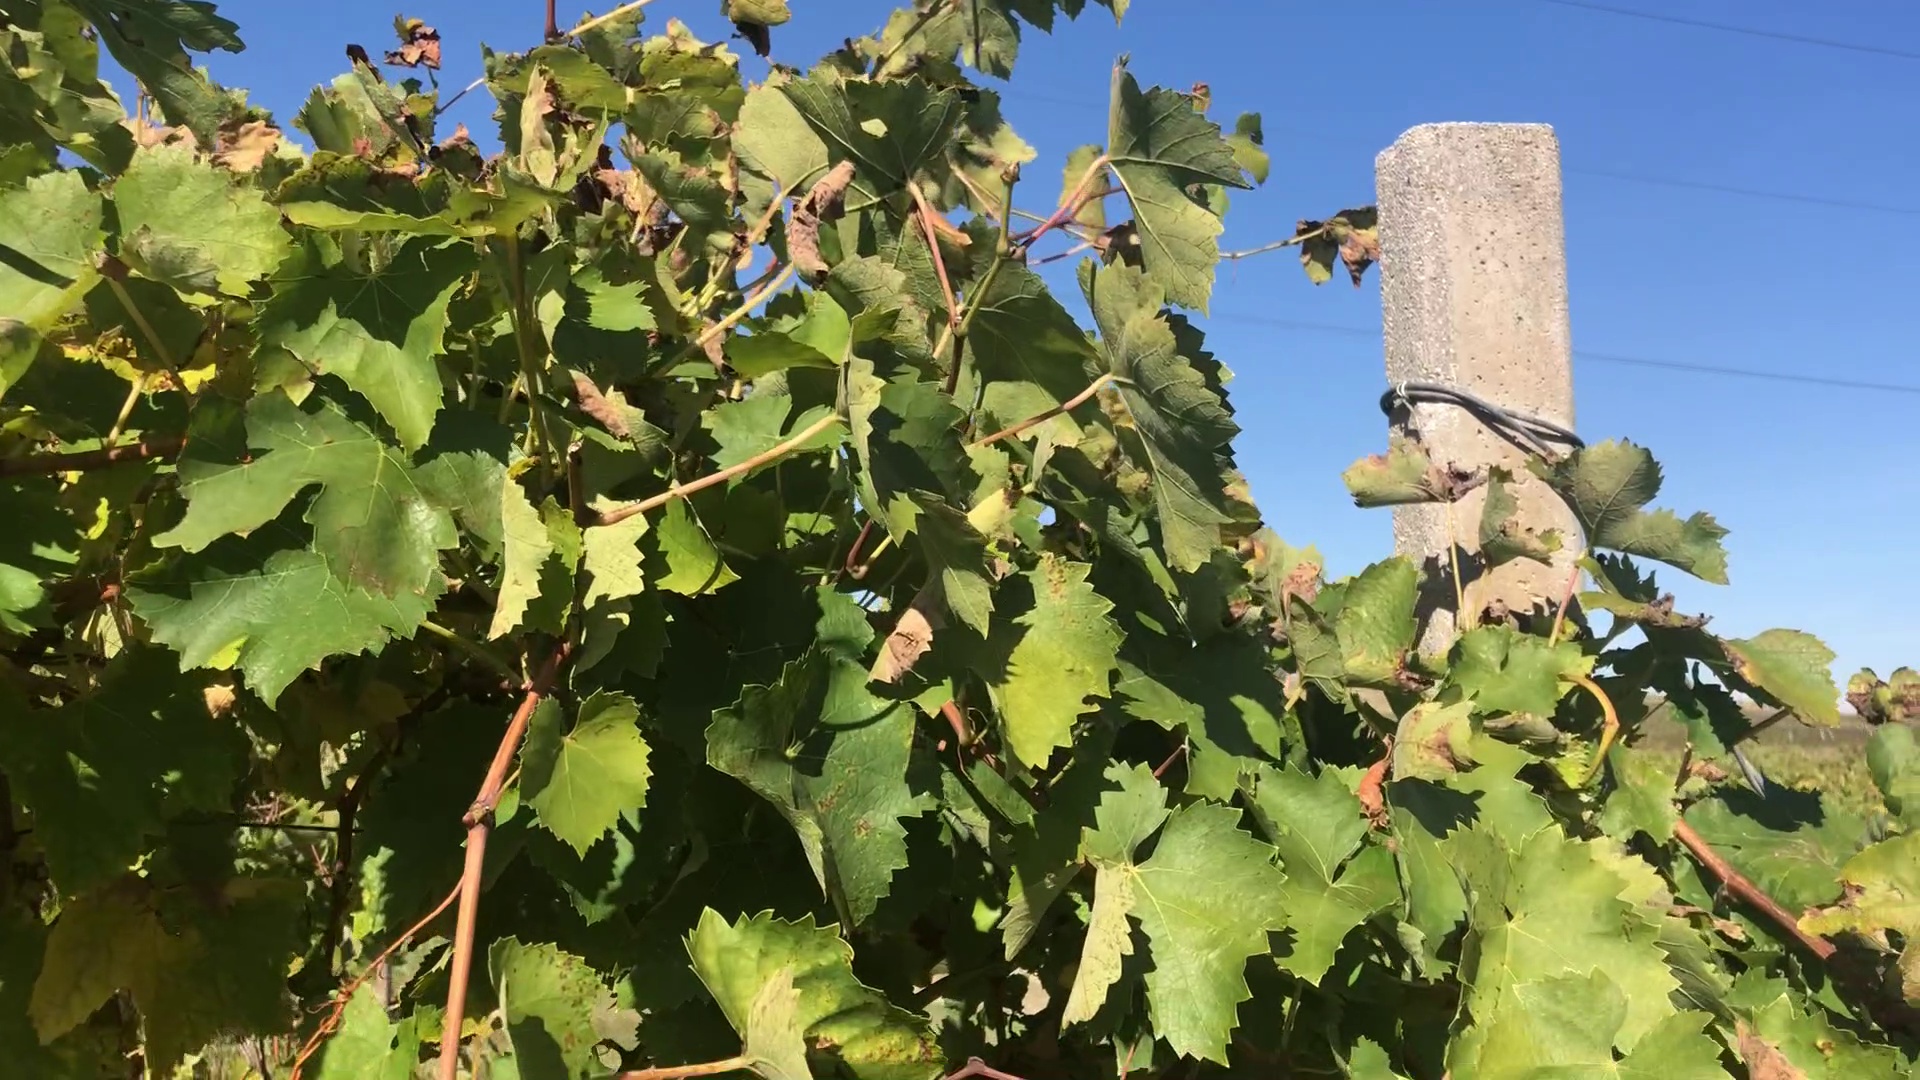
Label: healthy